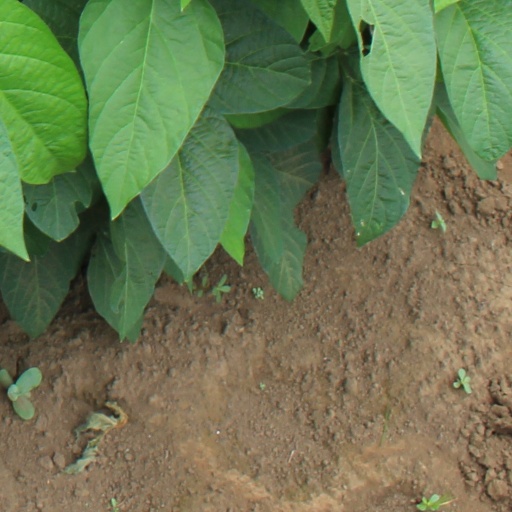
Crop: soybean